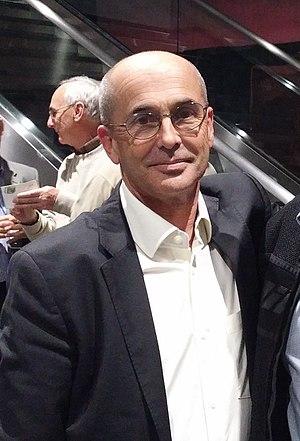
Don Winslow, né le 31 octobre 1953 à New York, est un écrivain américain spécialisé dans le roman policier.